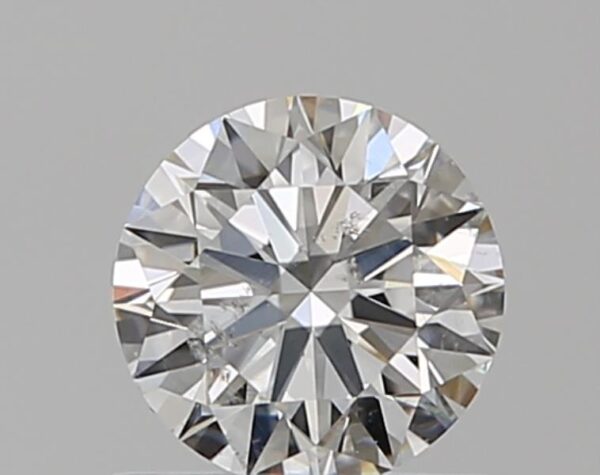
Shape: round
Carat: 0.55
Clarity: SI2
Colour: G
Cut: EX
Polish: EX
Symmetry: EX
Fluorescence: N
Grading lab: GIA
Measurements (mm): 5.23 x 5.26 x 3.23